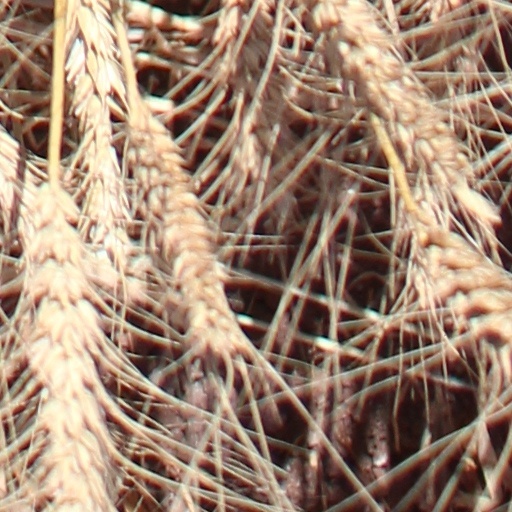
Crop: wheat